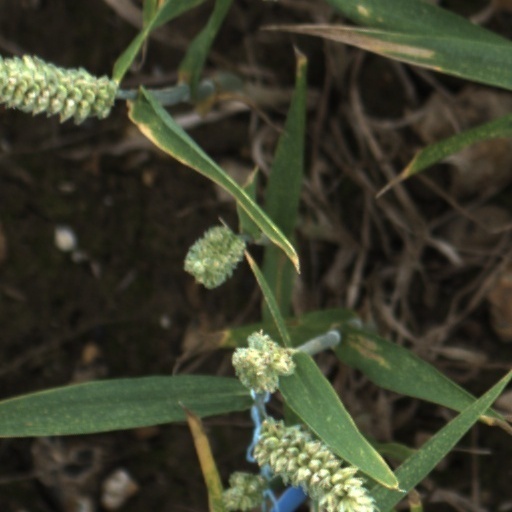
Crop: wheat